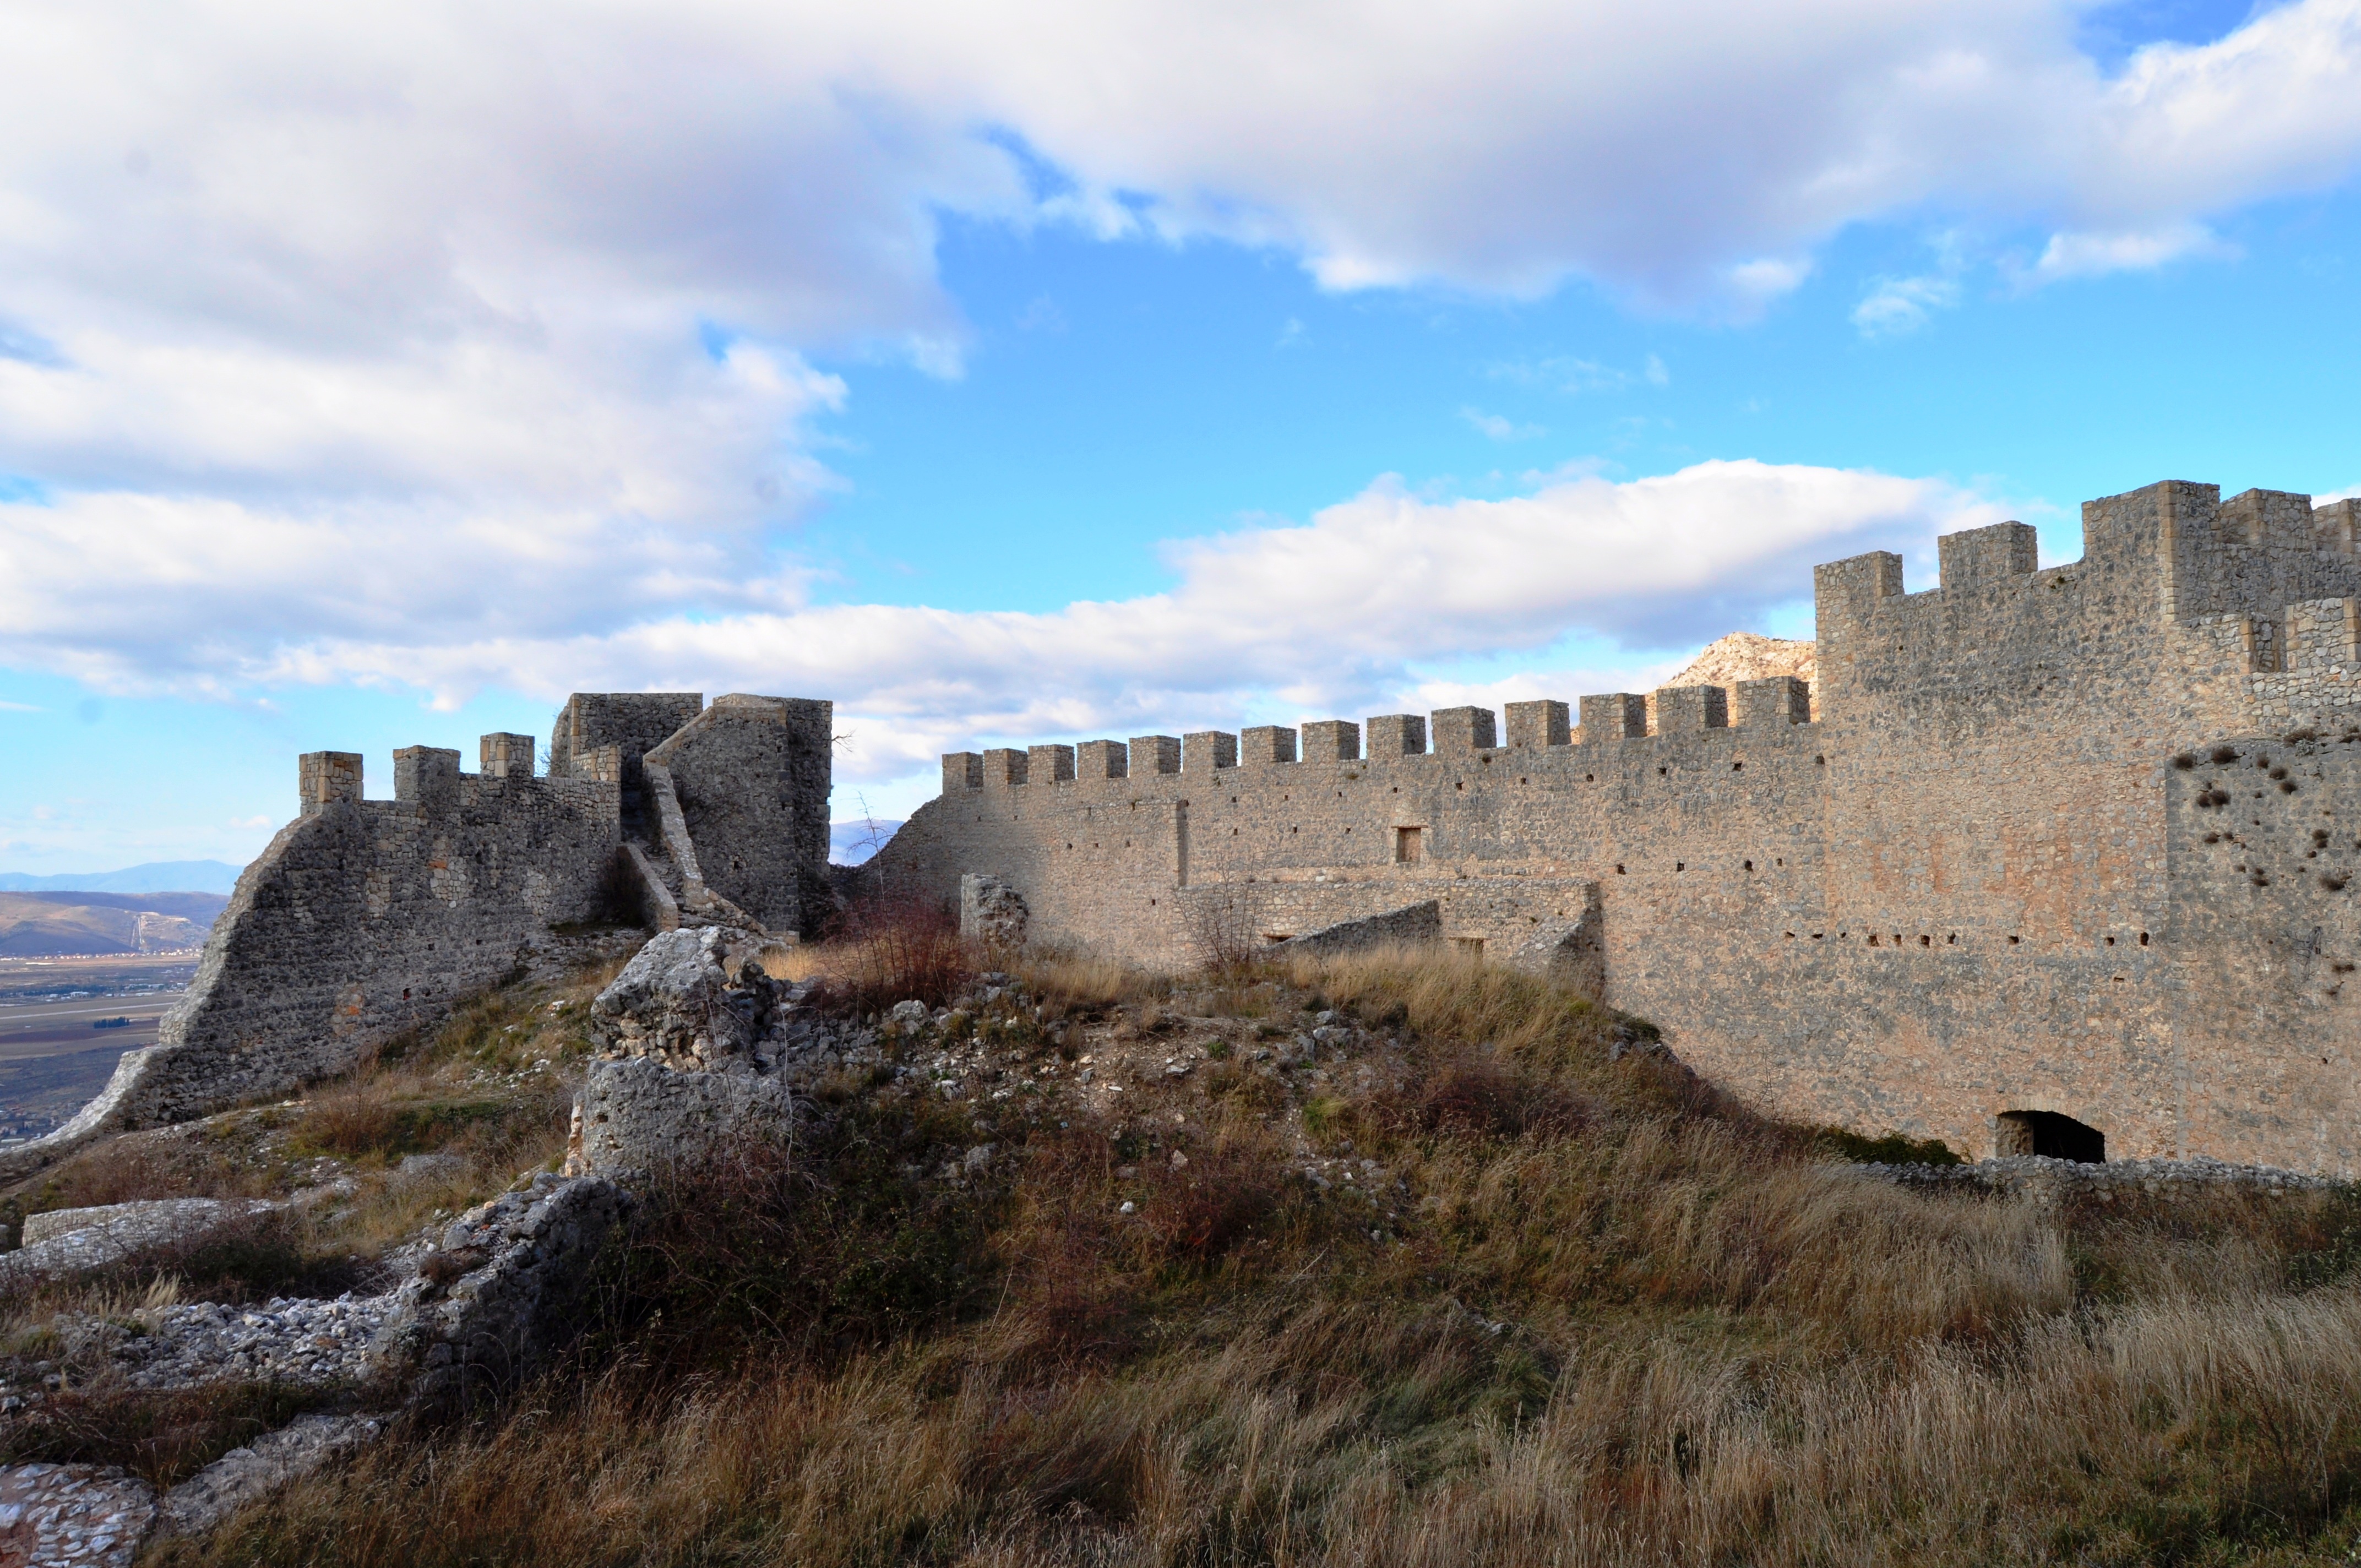
sea, coast, rock, architecture, building, chateau, wall, travel, cliff, europe, castle, landmark, attraction, historic, fortification, tourism, terrain, medieval, ruins, badlands, culture, heritage, historical, mostar, bosnia and herzegovina, ancient history, castle kosaca